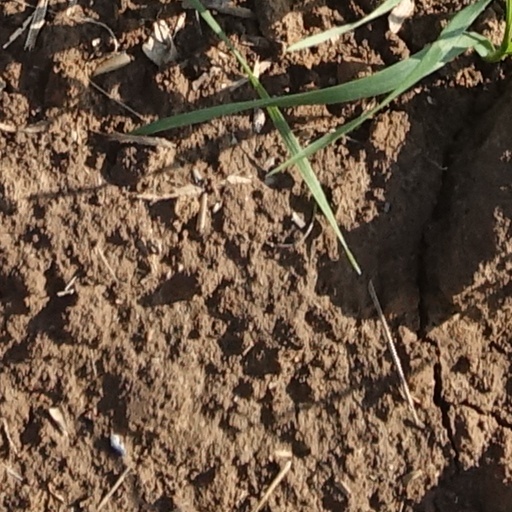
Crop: wheat